Kristina Mladenovic

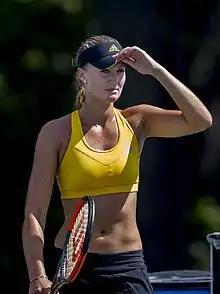
Mladenovic at the 2017 Citi Open

Mladenovic began the year by playing at the Hopman Cup alongside Richard Gasquet. The pair won their first tie against Germany's Andrea Petkovic and Alexander Zverev 2–1 (Mladenovic lost her singles match against Petkovic), and their second tie against Great Britain's Dan Evans and Heather Watson 3–0. In France's third Group A tie against Switzerland which would decide which team would enter the final, Mladenovic (following Gasquet's defeat to Roger Federer) defeated Belinda Bencic and triumphed with Gasquet against the Swiss pair in mixed doubles, winning the tie 2–1. In the final, Mladenovic and Gasquet faced Americans Jack Sock and CoCo Vandeweghe. Although Gasquet won his singles match and Mladenovic lost hers, the French duo won the decisive mixed-doubles match, meaning that France were the 2017 Hopman Cup champions.